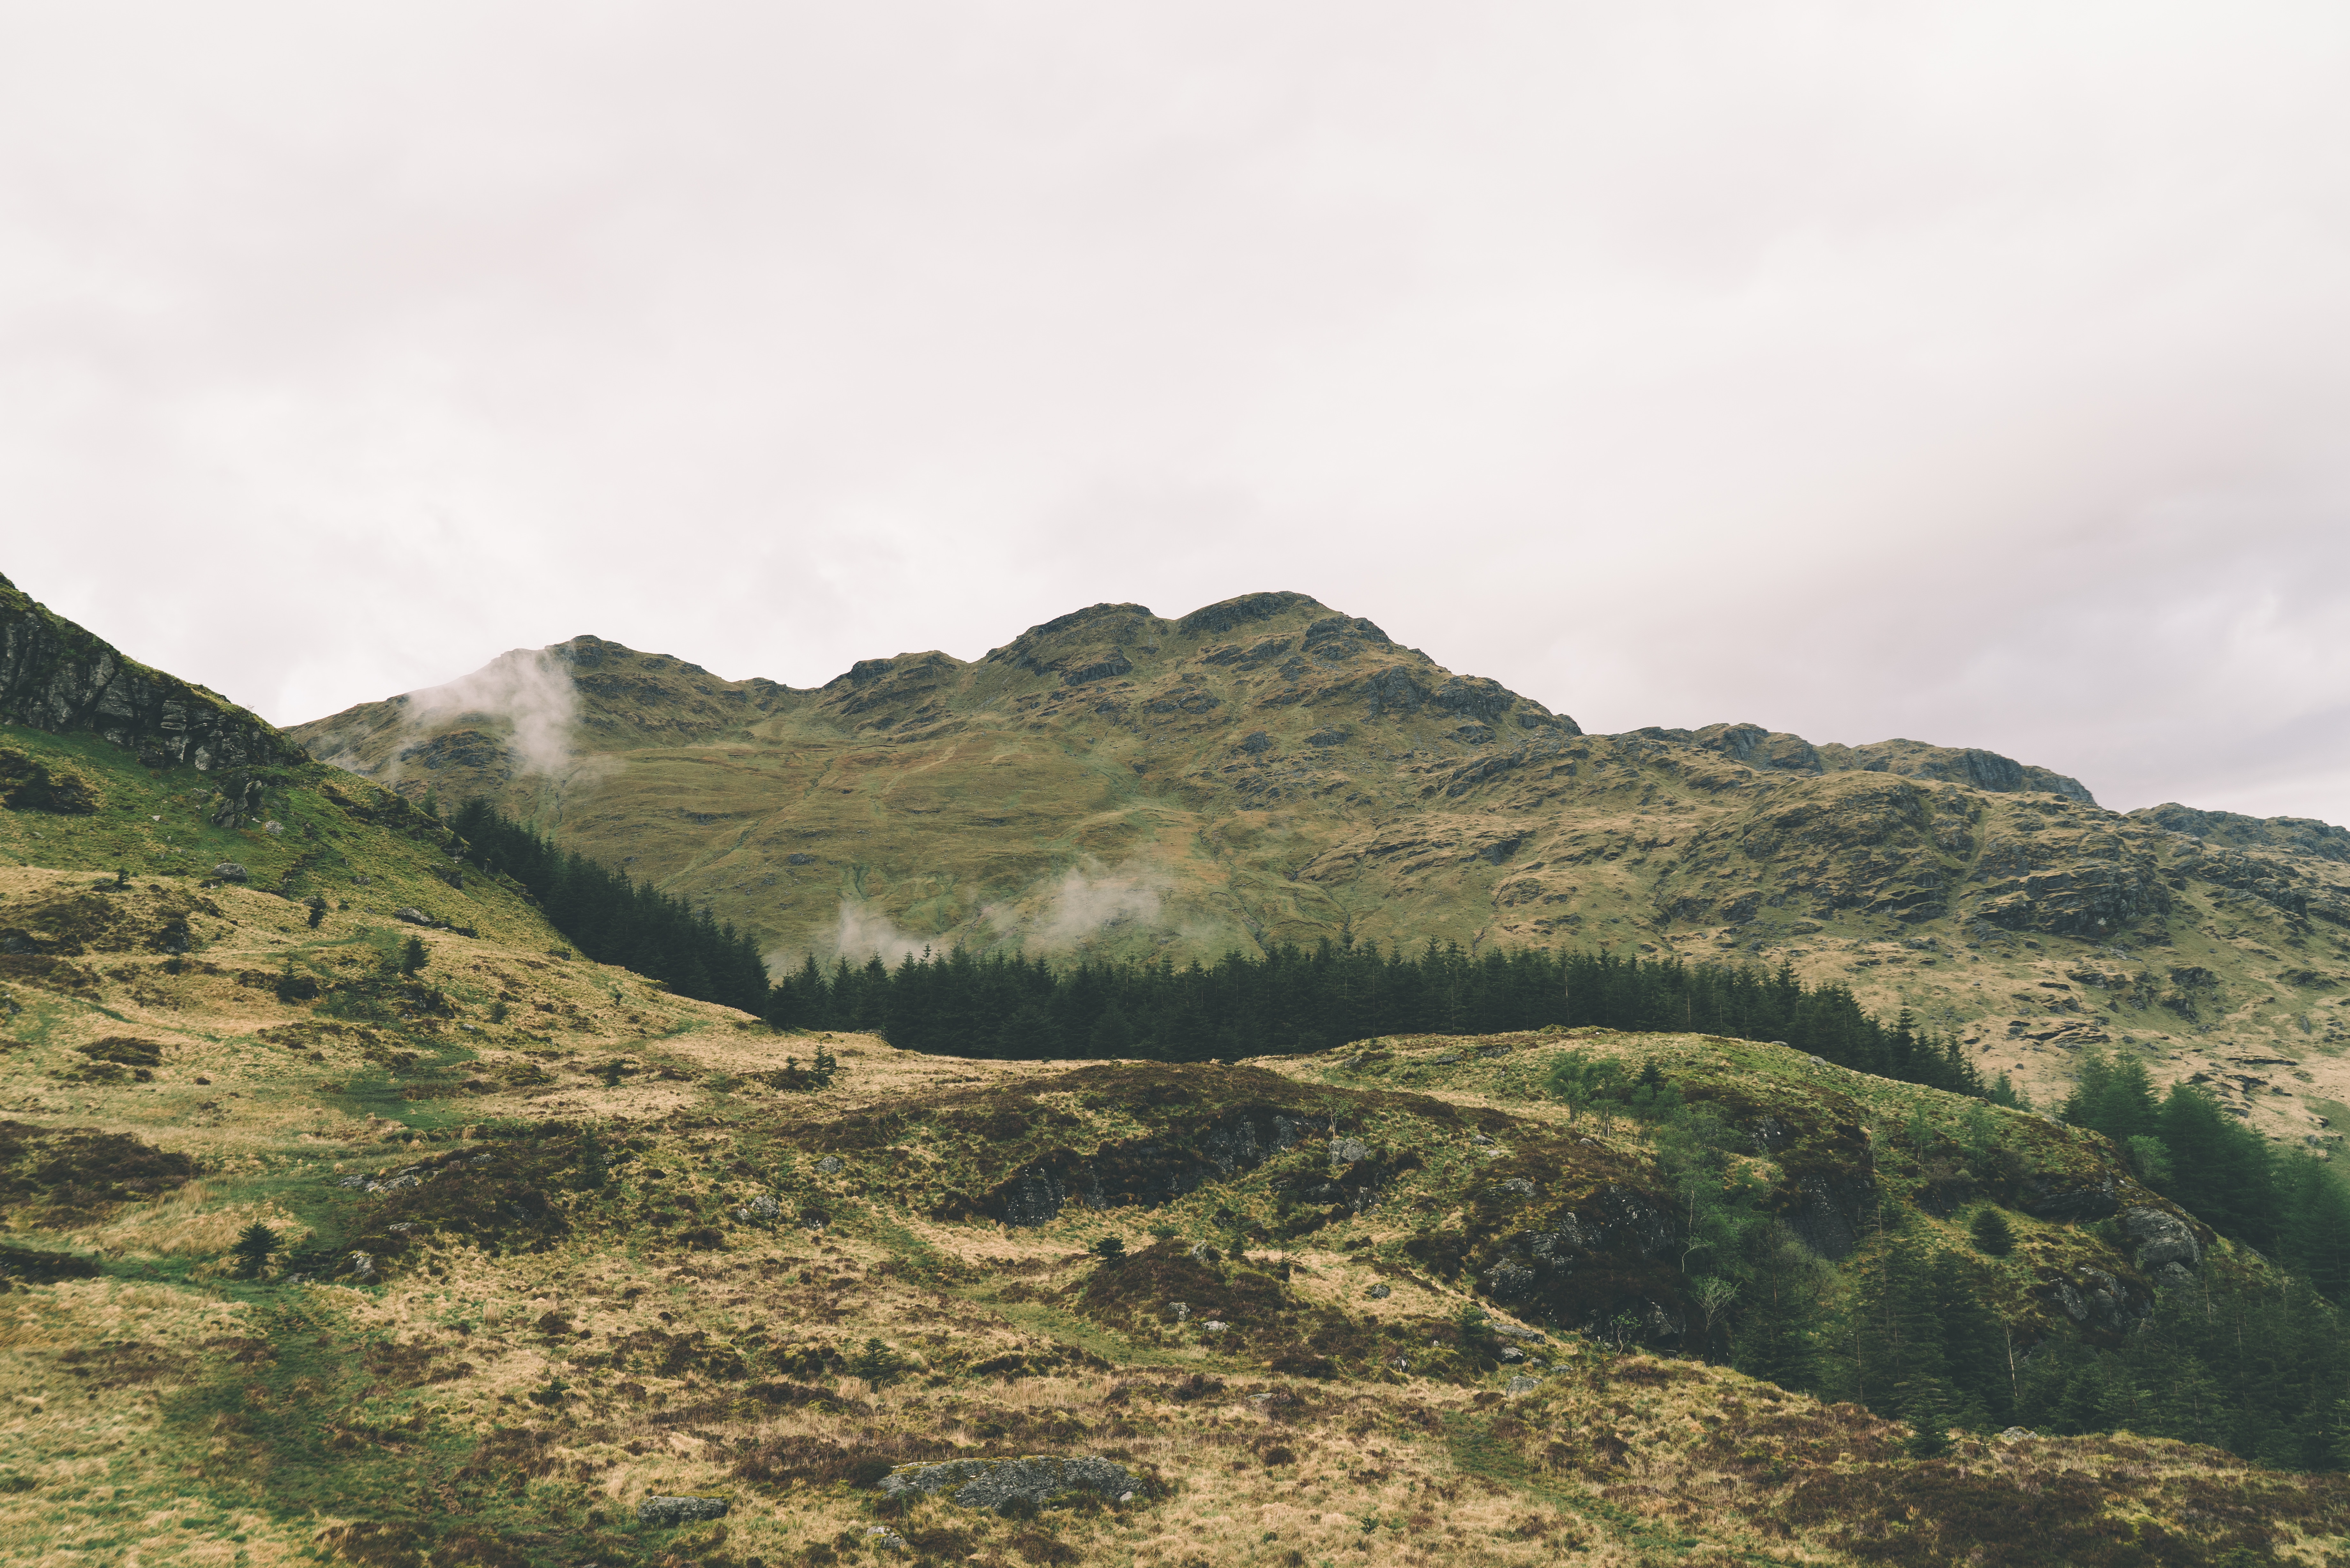
landscape, tree, nature, forest, wilderness, mountain, cloud, hill, mountain range, hillside, highland, terrain, ridge, summit, plateau, fell, loch, ecosystem, landform, mountain pass, geographical feature, mountainous landforms